1st Marine Battalion (Ukraine)

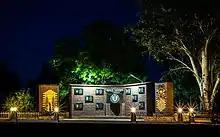
Memorial to fallen marines in Alyaud

On May 23, 2018, during the solemn ceremony celebrating the Day of the Marine Corps of Ukraine, during the ceremony of replacing the black beret with a beret of the color of the sea wave, part of the soldiers of the battalion staged a demarche in front of the Supreme Commander of the Armed Forces of Ukraine and refused to comply with the order to change the berets.